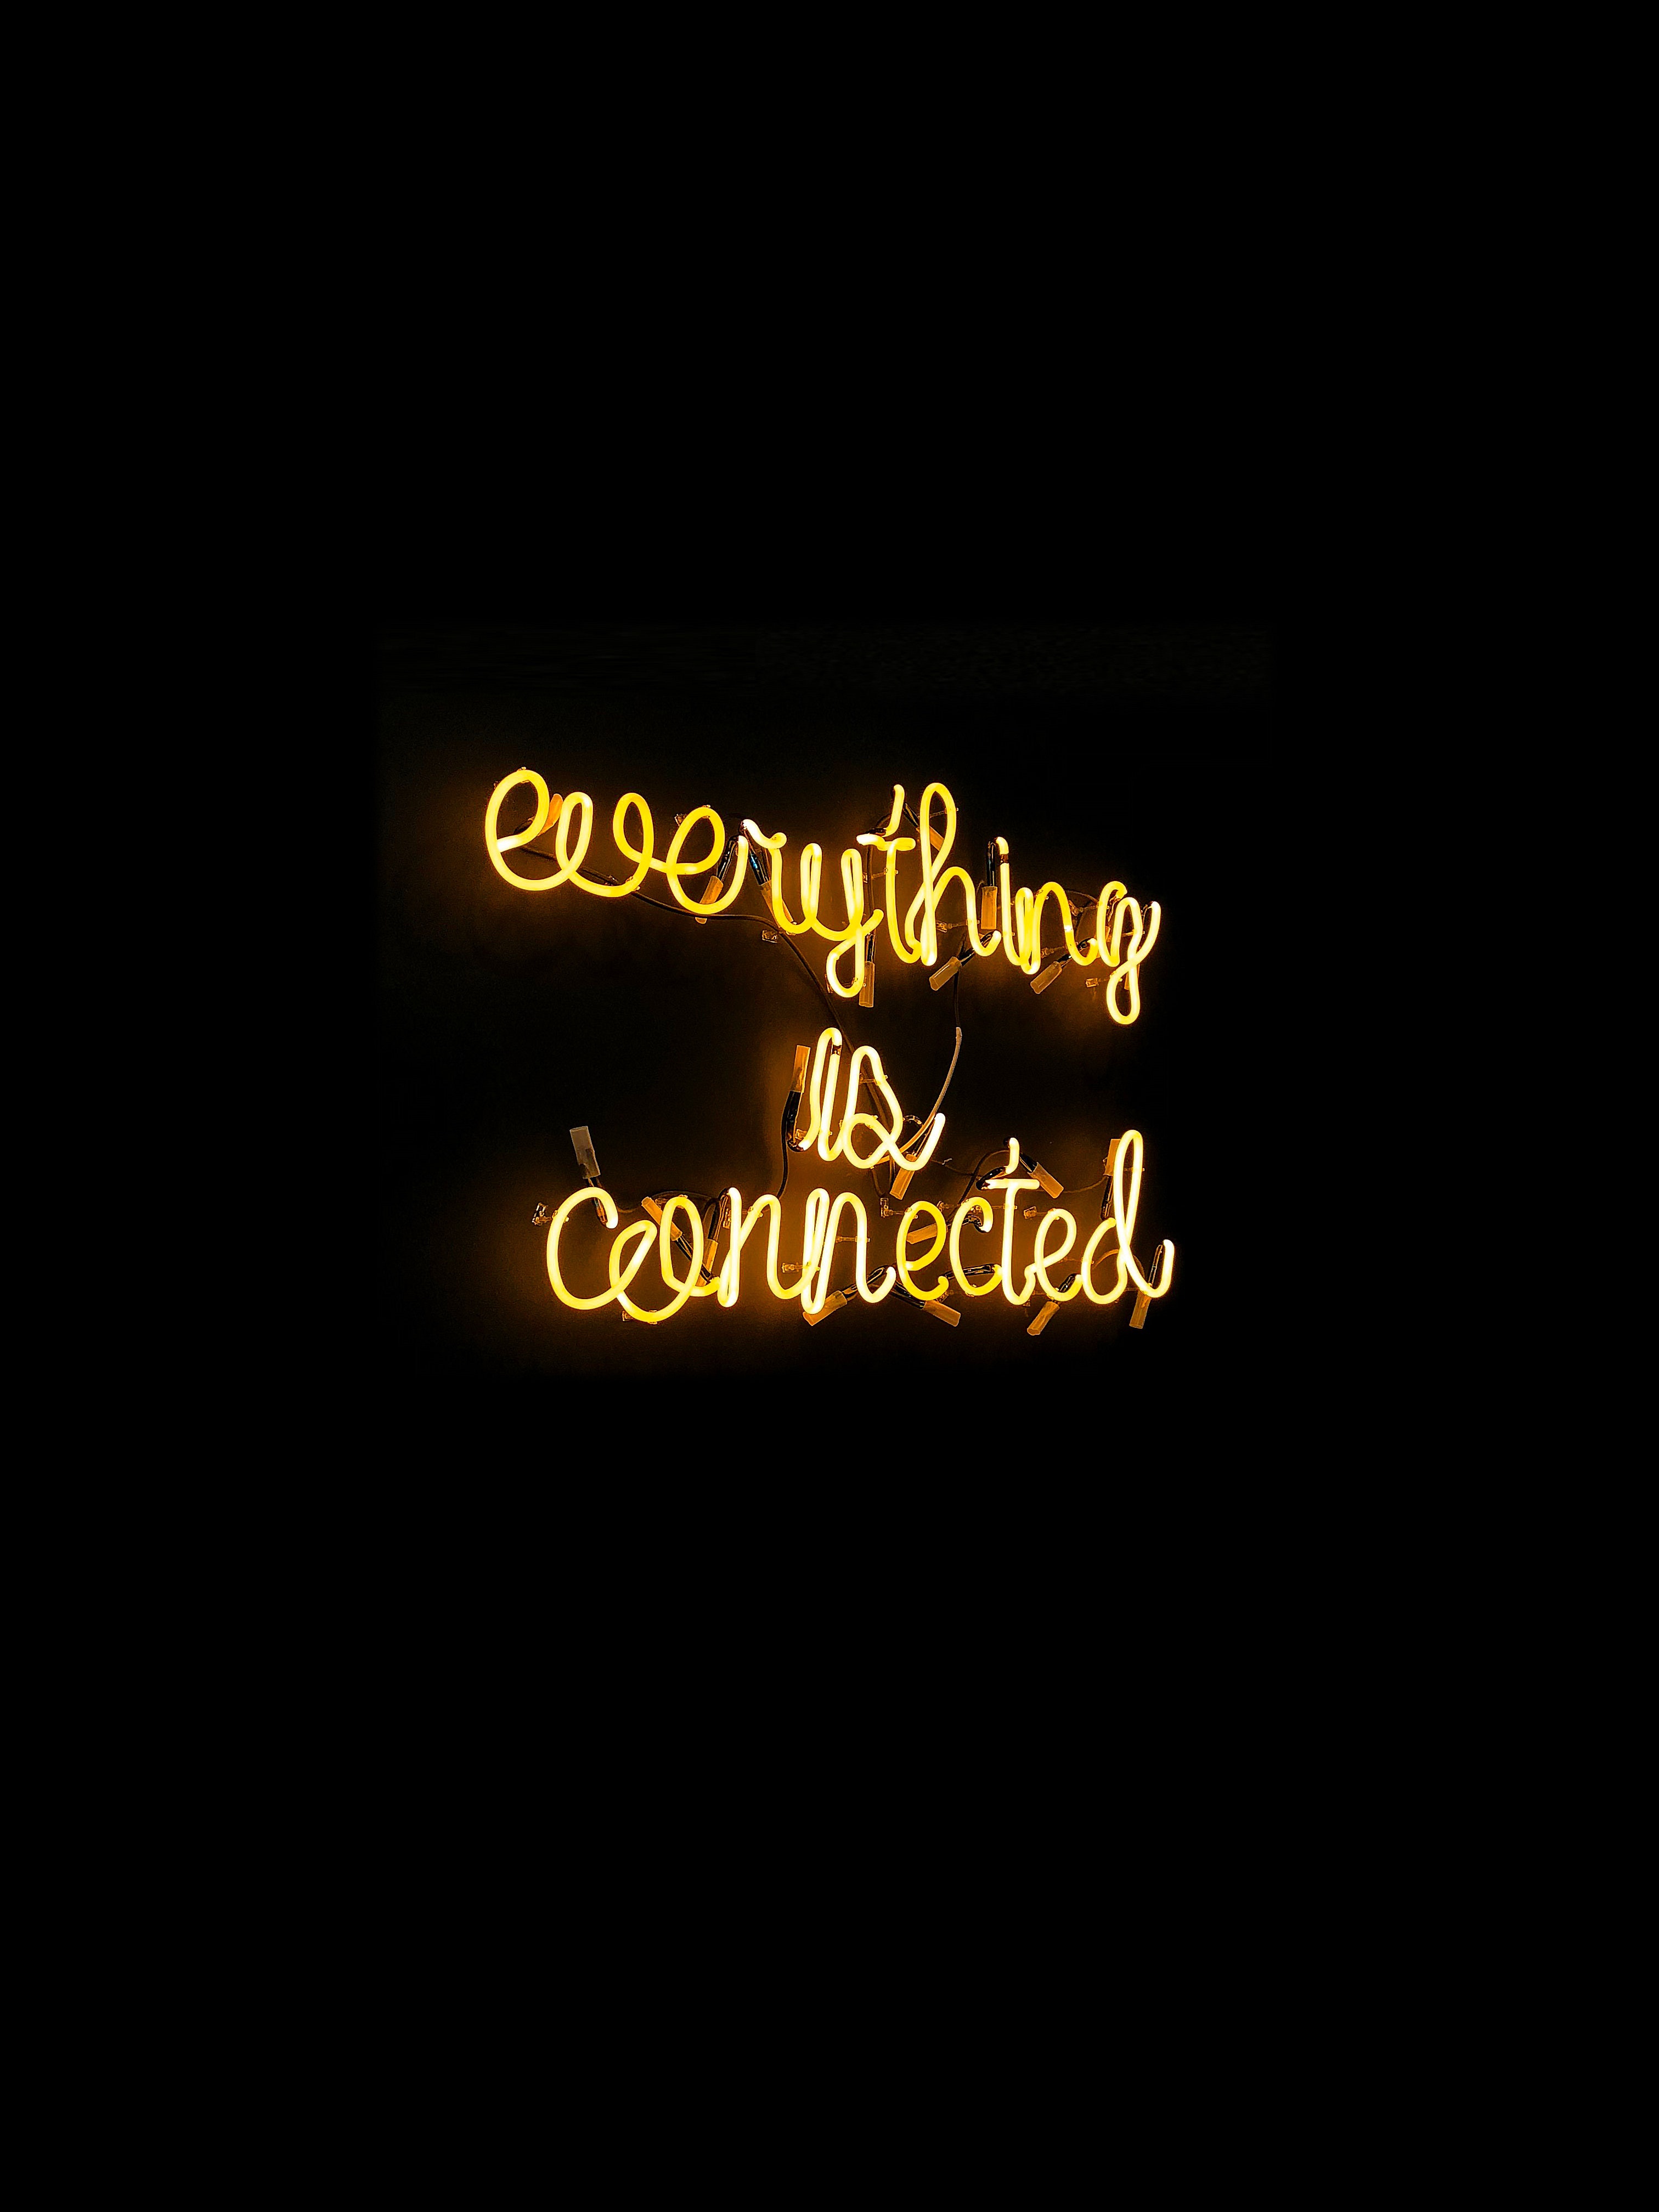
text, font, light, lighting, darkness, sky, logo, night, graphics